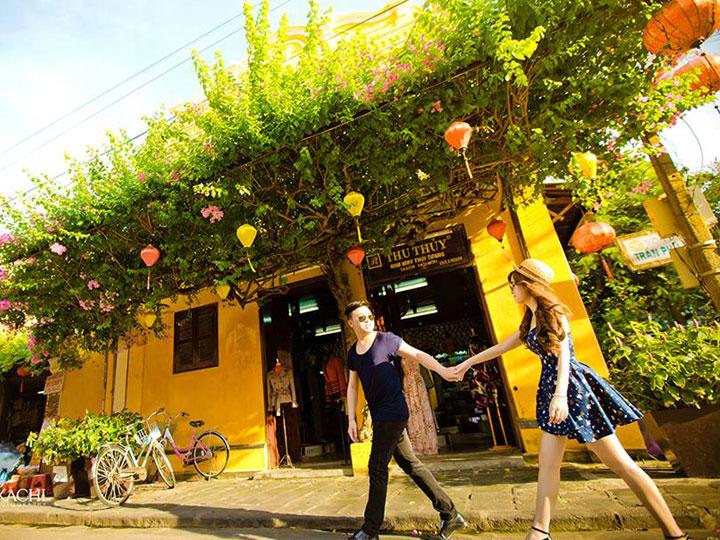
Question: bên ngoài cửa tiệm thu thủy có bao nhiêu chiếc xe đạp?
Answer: hai chiếc